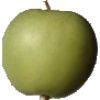
Label: apple_granny_smith